Religion in Iran

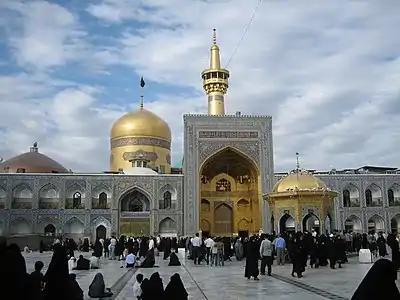
"Imam Reza" shrine, one of the most important religious places in Iran, Mashhad

The written Zoroastrian holy book, called the "Avesta", dates back to between 600 and 1000 BC, but the traditions it is based on are more ancient. It was the predominant religion in the region until the Muslims conquered Persia.